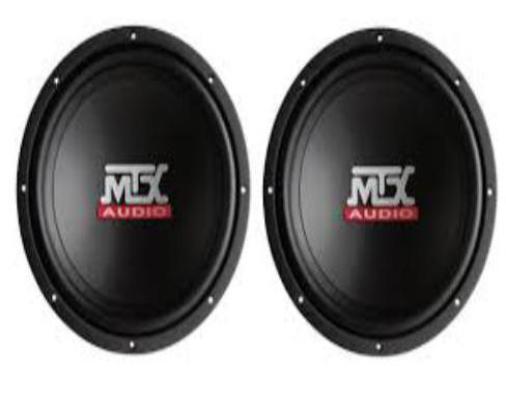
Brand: mtx audio
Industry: Leisure